Seliwanoff's test

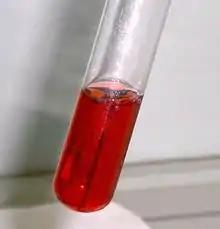
An example of a positive Seliwanoff’s test

Seliwanoff’s test is a chemical test which distinguishes between aldose and ketose sugars. If the sugar contains a ketone group, it is a ketose. If a sugar contains an aldehyde group, it is an aldose. This test relies on the principle that, when heated, ketoses are more rapidly dehydrated than aldoses. It is named after Theodor Seliwanoff, the chemist who devised the test. When added to a solution containing ketoses, a red color is formed rapidly indicating a positive test. When added to a solution containing aldoses, a slower forming light pink is observed instead.